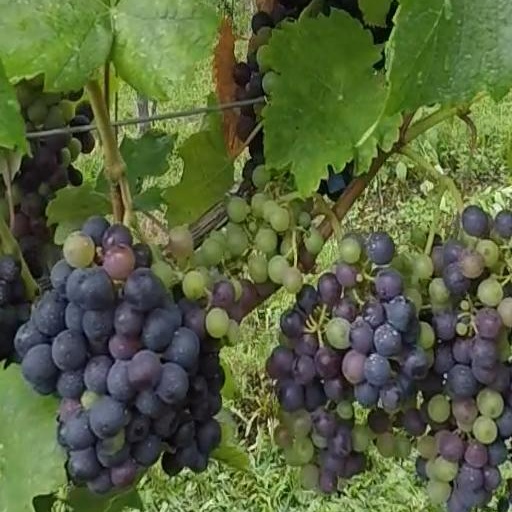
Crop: grape